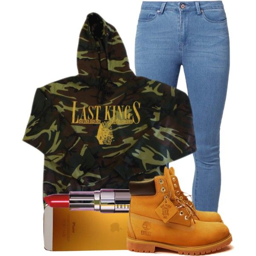
a fashion look featuring noisy may jeans and boots .